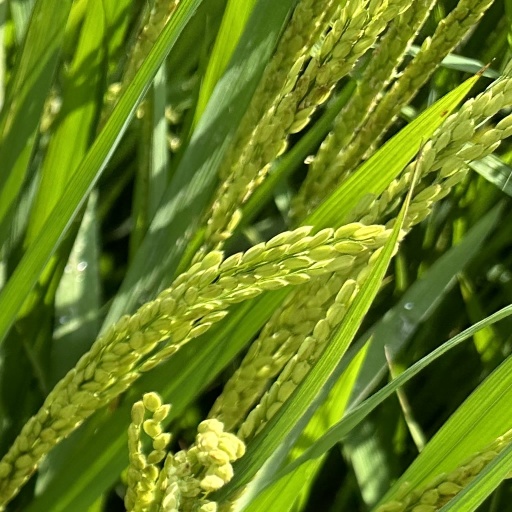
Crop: rice